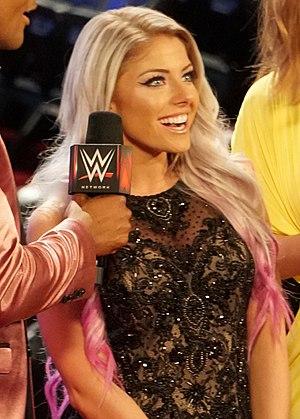
"Alexis ""Lexi"" Kaufman née le 9 août 1991 à Columbus est une catcheuse américaine connue sous le nom de ring d'Alexa Bliss. Elle travaille actuellement à la World Wrestling Entertainment, dans la division SmackDown.